Robert Nimmo

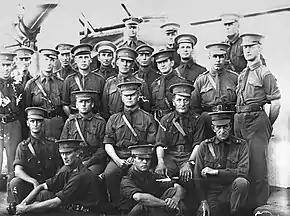
a group of male officers wearing dark uniforms, Sam Browne belts and peaked caps sitting and standing on the deck of a ship, a ship gun barrel is visible in the top left of the frame

In the second week of June the 2nd Light Horse Brigade was deployed onto the southernmost flank of the Australian frontline at Gallipoli. A competition then ensued by which the Australians and opposing Ottoman Army troops extended their trenches south, with the Australian position terminating at Chatham's Post at the seaward end of a long spur. The opposing Ottoman trench system at this point was the Echelon Trenches. The 2nd Light Horse Brigade was ordered to conduct a feint attack towards the Echelon Trenches, and to occupy an intermediate position known as the Balkan Pits from which the Ottomans were to be led to believe the attack was to be launched. A Squadron of the 5th Light Horse Regiment was to occupy the Balkan Pits with cover from other elements of the brigade from various positions, along with artillery. Nimmo was in the forefront of this advance, engaging exposed Ottoman troops as they went, causing confusion, but drawing fire and warning the Ottomans of the danger, and they promptly occupied the Echelon Trenches in response. The half-squadron, now in the Balkan Pits, was engaged by Ottoman artillery, and there was some friendly fire from a British destroyer which also caused casualties. Despite accompanying heavy rifle fire and Ottoman troops approaching from two directions, the lighthorsemen remained in position. Nimmo's leadership in steadying the forward troops at this juncture was noted in the Australian official history of the war. With the Ottomans closing in, the lighthorsemen were ordered to withdraw, but they refused to leave any wounded behind, which slowed their eventual return to the Australian line about dusk. During the operation, the 5th Light Horse Regiment lost 24 killed, 79 wounded, and one taken prisoner.